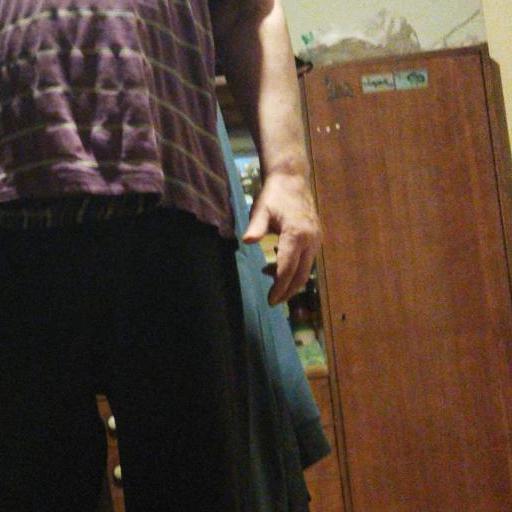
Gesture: no_gesture